James Mitchell House

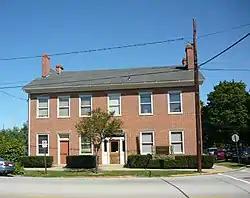
James Mitchell House, August 2010

The James Mitchell House is a historic home located at Indiana, Indiana County, Pennsylvania. The front section was built about 1850, and is a -story brick building with a gable roof in a vernacular Federal-style. It measures six bays by four bays. It has a -story frame rear wing, making for an L-shaped building. The house was used as an inn.